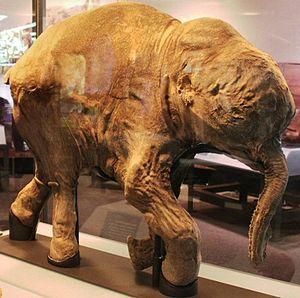
La résurrection, également appelée désextinction, est le processus de création d’une espèce apparentée à une espèce éteinte grâce aux avancées récentes en génétique et biologie synthétique. Le sujet de la désextinction suscite de nos jours une certaine controverse. En effet, une idée fréquemment soutenue est qu’il serait préférable de se concentrer sur les espèces en voie de disparition aujourd’hui.
Le Mammouth laineux est une espèce éteinte de la famille des éléphantidés qui a vécu durant le Pléistocène et, pour ses derniers représentants, au cours de l'Holocène il y a seulement 4 000 ans. Le genre Mammuthus était apparu avec Mammuthus subplanifrons au début du Pliocène.